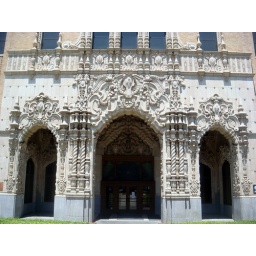
office building in spanish baroque style